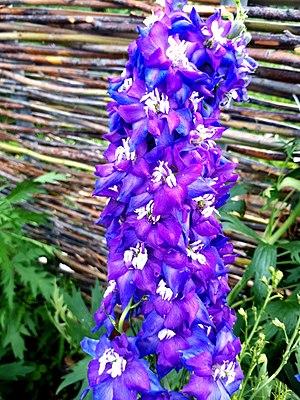
Le genre Delphinium, les Dauphinelles ou Pieds-d'alouette, regroupe plus de 350 espèces de plantes herbacées généralement vivaces, rarement annuelles ou bisannuelles, de la famille des Renonculacées. Elles sont surtout originaires des régions tempérées de l'hémisphère nord, mais on en retrouve aussi quelques espèces dans les hautes montagnes d'Afrique équatoriale.